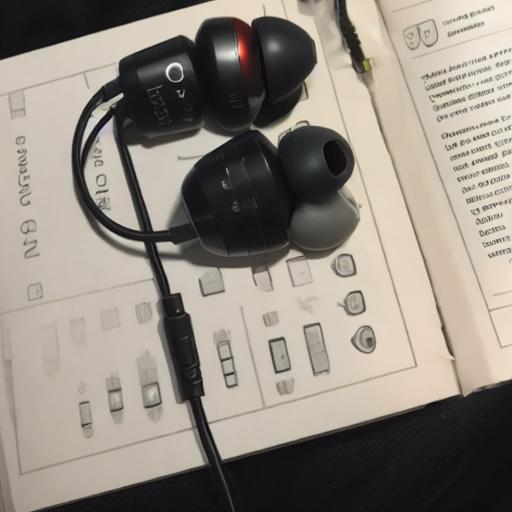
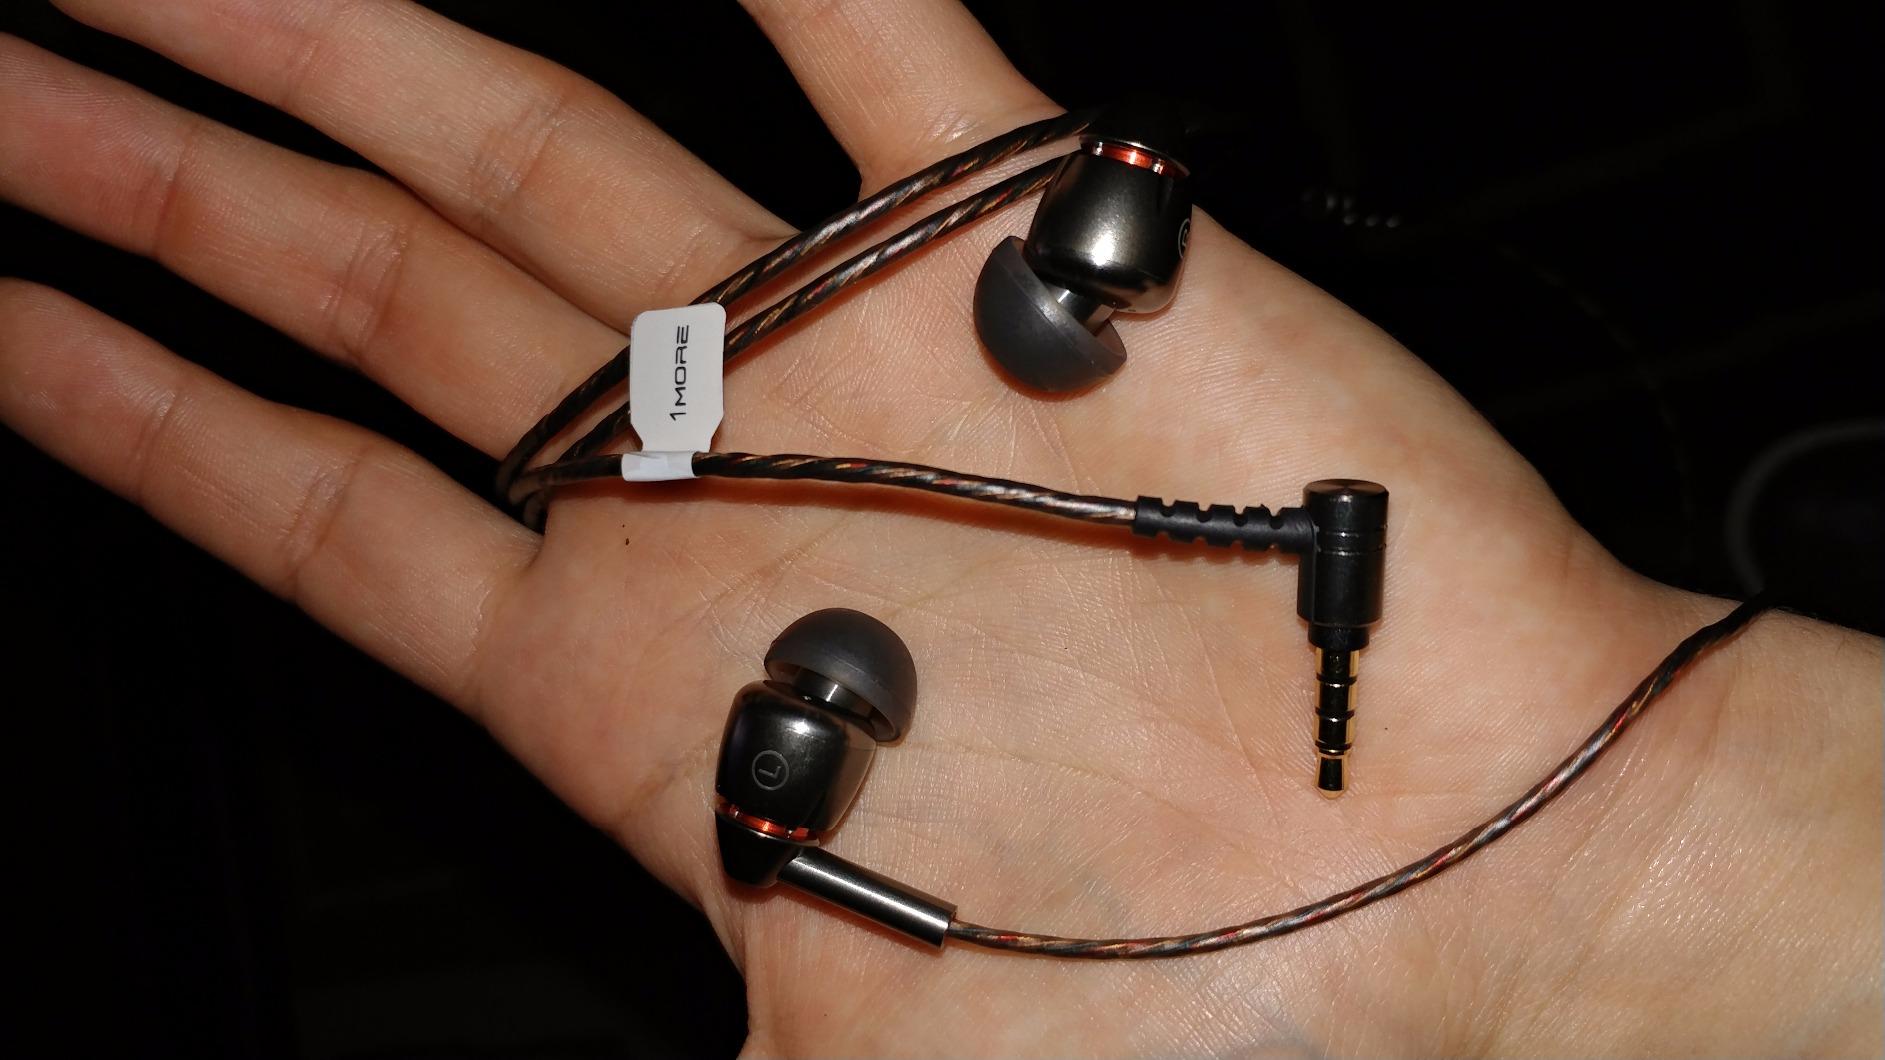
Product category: headphones
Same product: no